Poseidon

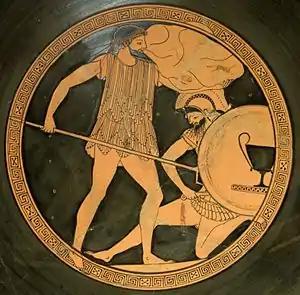
A scene from the Gigantomachy: Poseidon fights Polybotes. The god broke off a piece of the island of Kos called Nisyros, and threw it on top of the giant. Tondo of an Attic red-figure kylix, ca. 475-470 BC. Painter of the Paris Gigantomachy (eponymous vase), circle of the Brygos Painter found in Vulci BnF Museum (Cabinet des médailles), Paris .

Being the god of waters, Poseidon is related to the primeval water which encircles the earth (Oceanus), who is the father of all rivers and springs. He can create springs with the strike of his trident. He was worshipped as "ruler of the springs" and "leader of the nymphs" In Thessaly it was believed that he drained the area cutting the rocks of Tempe with his trident. In Greek folklore the horse can also create springs .